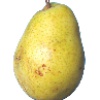
Label: pear_monster